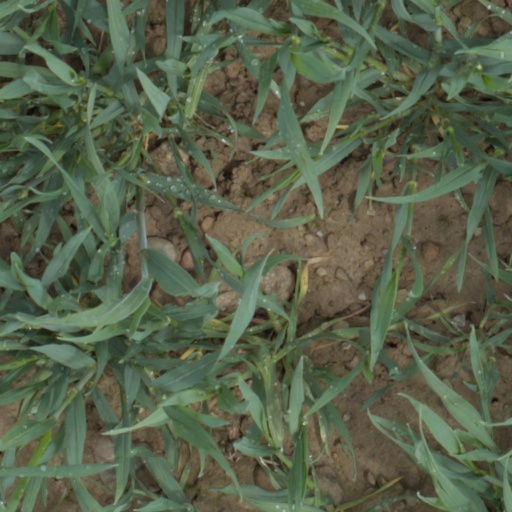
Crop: wheat